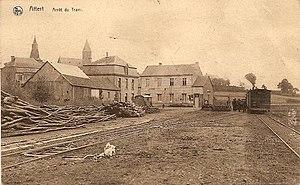
Carte postale ancienne - Attert - Arret du Tram
Attert est une commune francophone de Belgique située en Région wallonne dans la province de Luxembourg, ainsi qu’une localité où siège son administration.